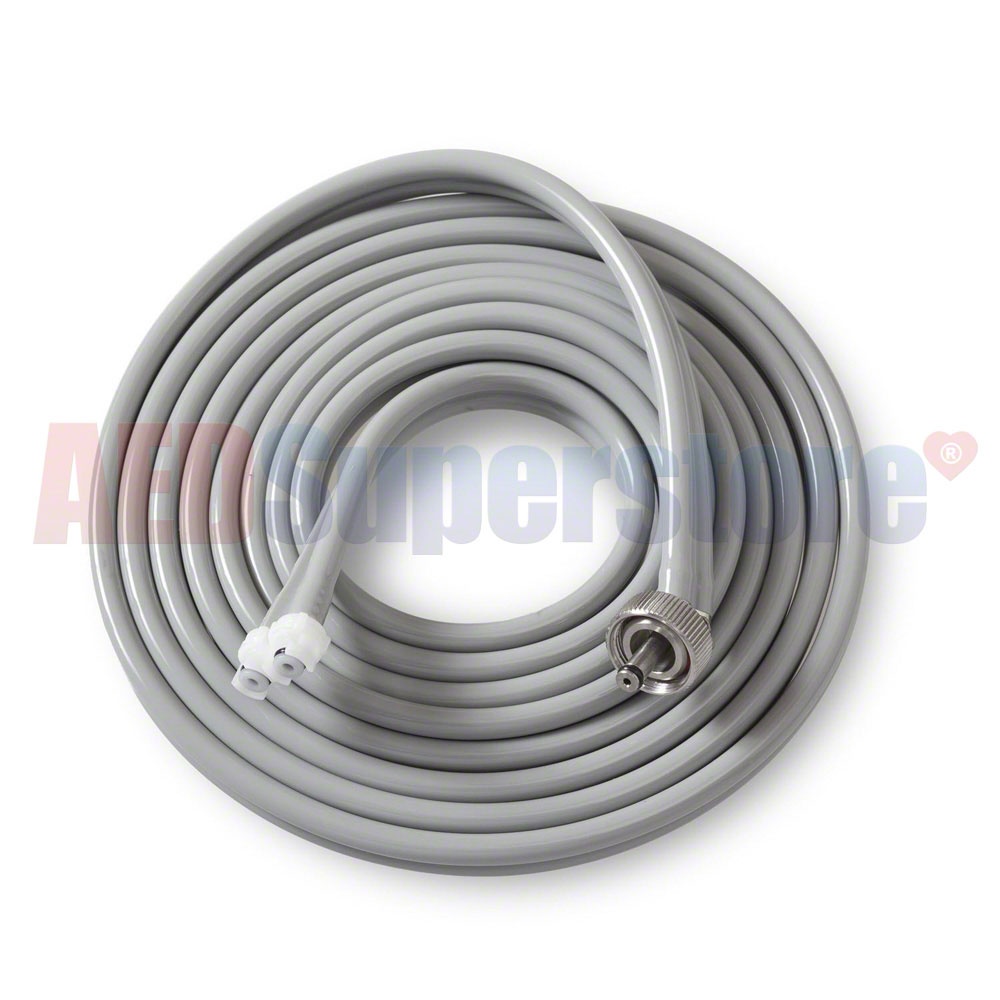
Dual Lumen NIBP, 10ft Hose (8300-0002-01)
Dual Lumen NIBP, 10ft Hose
Brand: Zoll Medical
Category: Business & Industrial > Medical > Medical Equipment > Vital Signs Monitor Accessories